Royal Academy of Dramatic Art

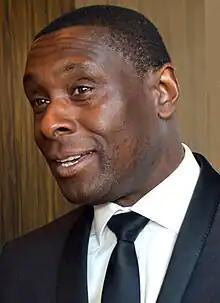
RADA alumnus David Harewood was appointed president of the school in February 2024

RADA's higher education awards are validated by King's College London (KCL) and its students graduate alongside members of the KCL Faculty of Arts & Humanities. It is based in the Bloomsbury area of Central London, close to the Senate House complex of the University of London. It is a founder member of the Federation of Drama Schools.